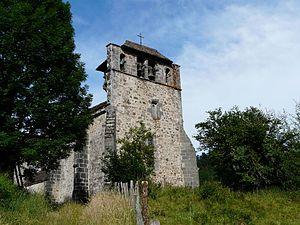
L'église Saint-Martin, Trémouille, Cantal, France.
Cet article recense les monuments historiques du département du Cantal, en France.